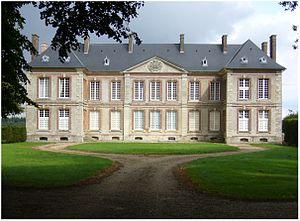
Cet article recense les monuments historiques de l'ouest de l'Oise, en France.
Cet article recense de manière non exhaustive les châteaux, maisons fortes, mottes castrales, situés dans le département français de l'Oise. Il est fait état des inscriptions et classements au titre des monuments historiques, ainsi que de l'inscription au pré-inventaire des jardins remarquables.
Villers-Vermont est une commune française située dans le département de l'Oise, en région Hauts-de-France.